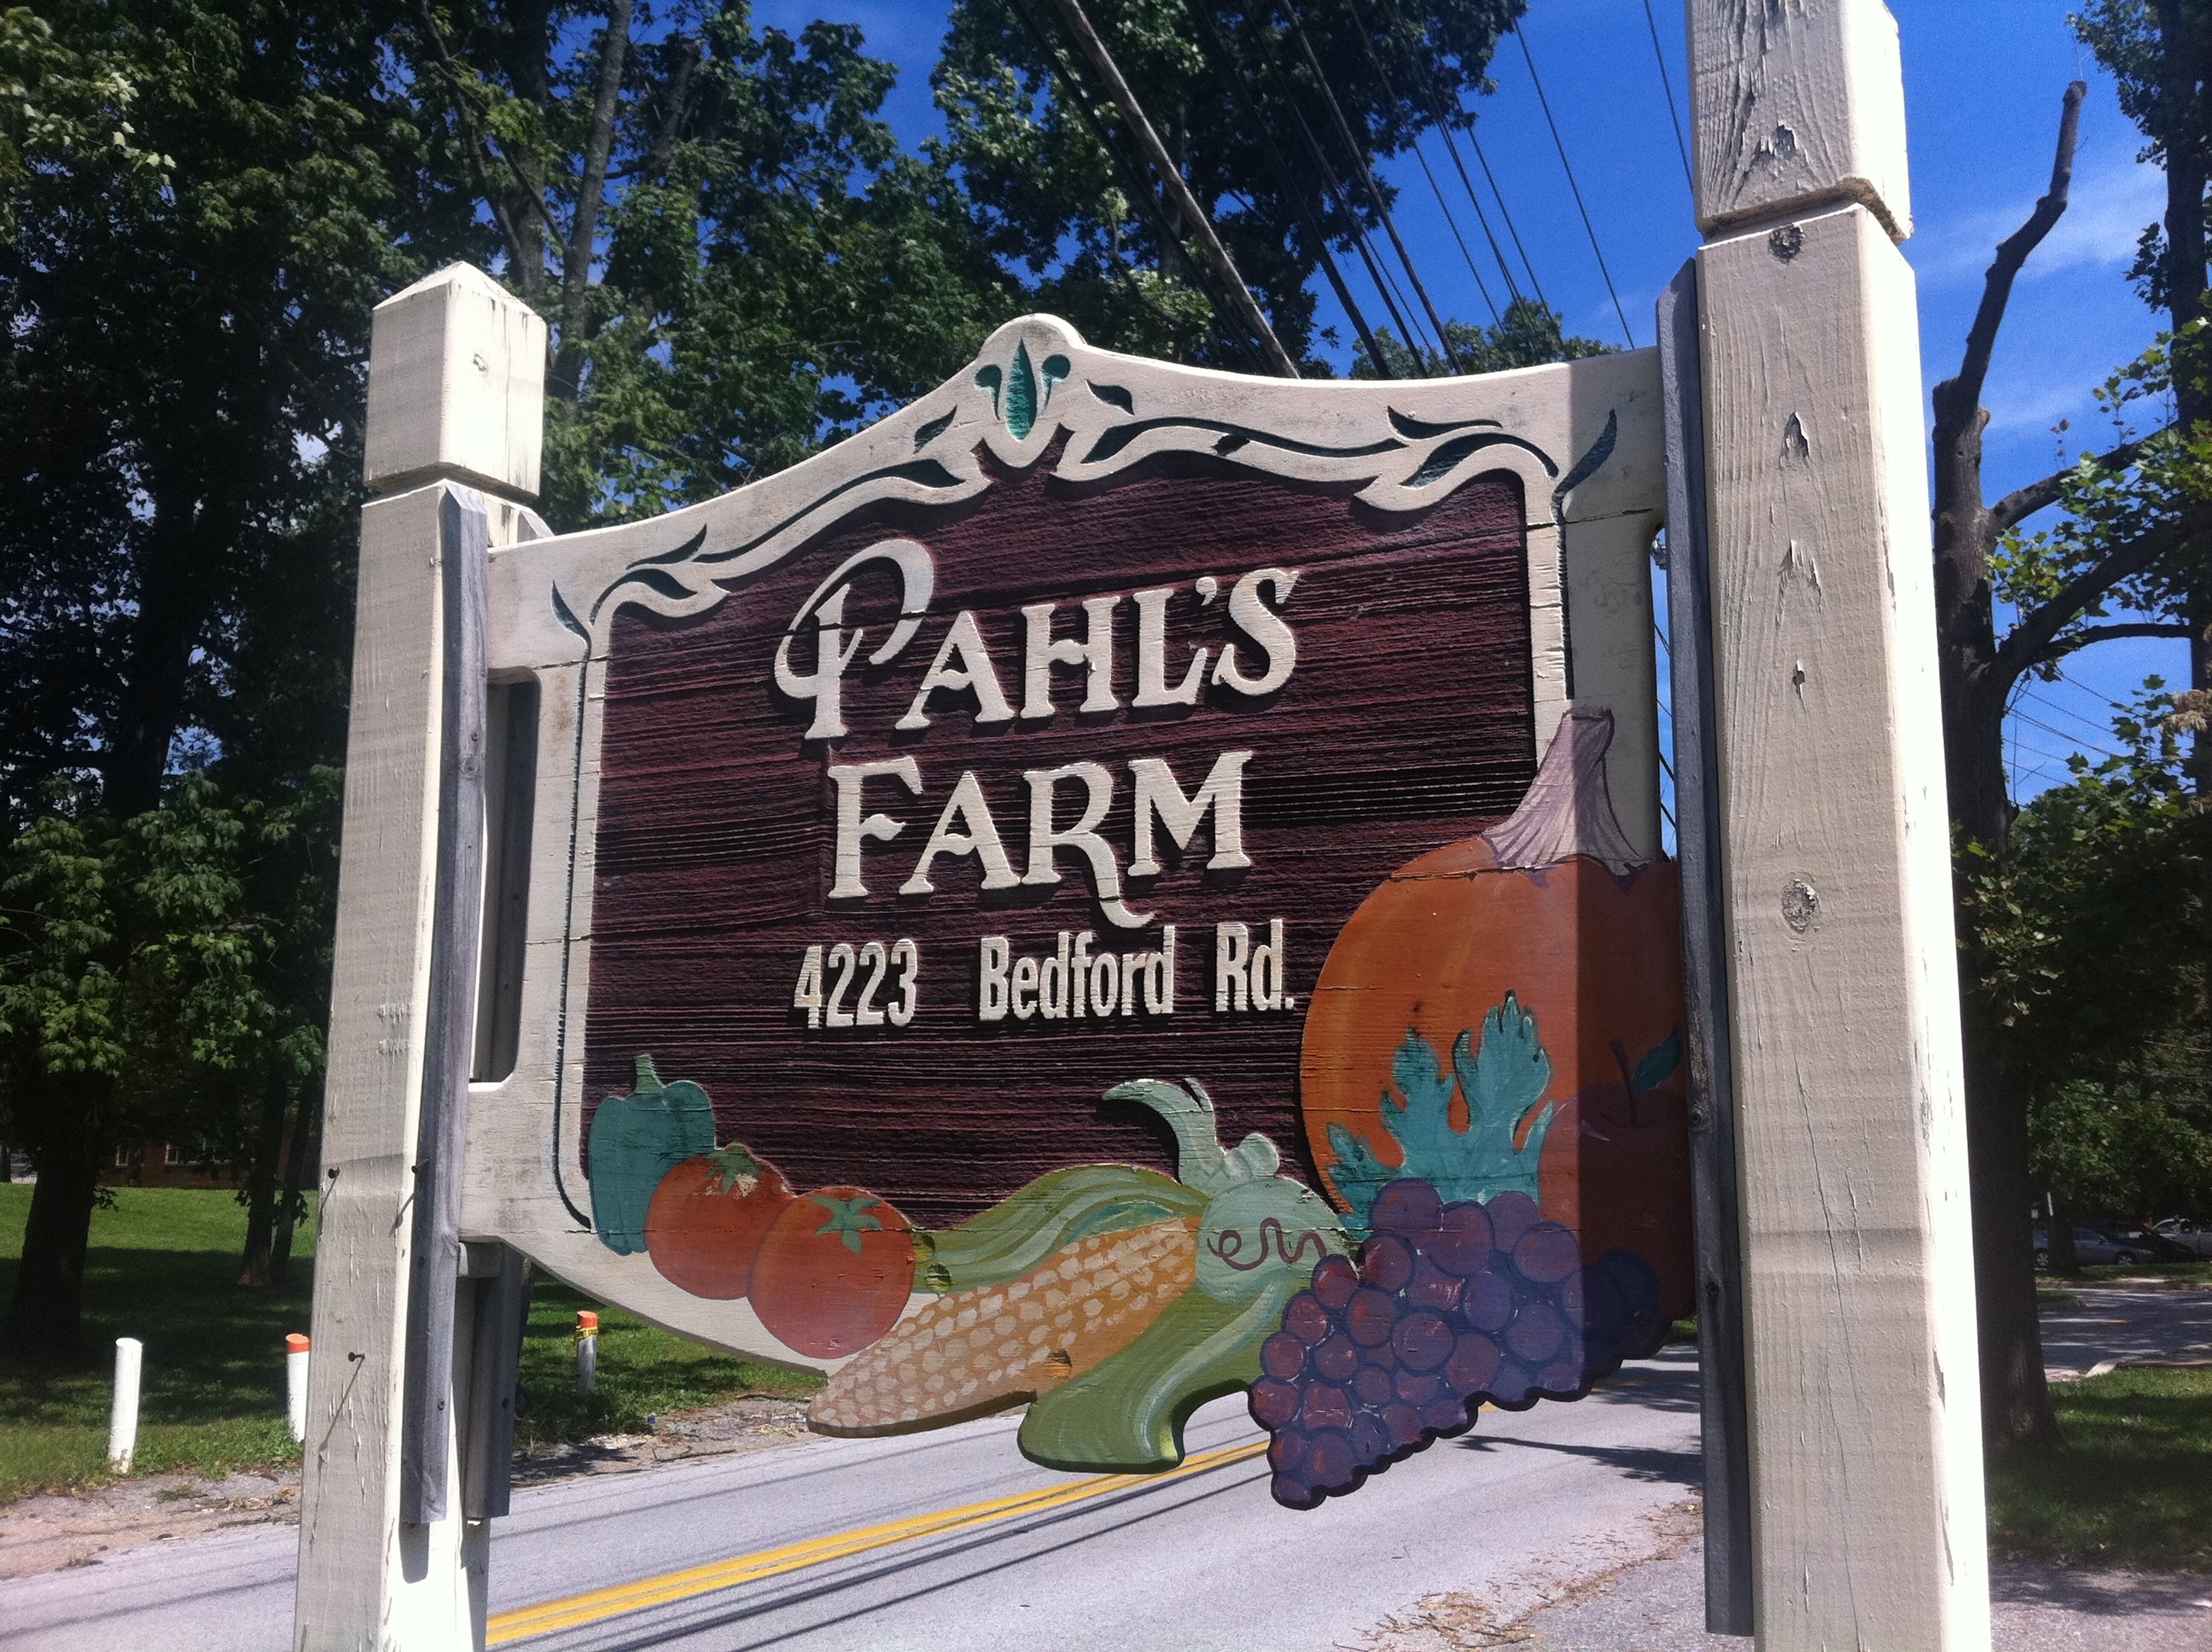
advertising, sign, community, signage, art, mural, odyssey, neighbourhood